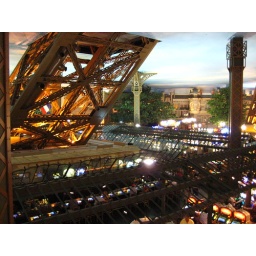
tower enters sky over casino